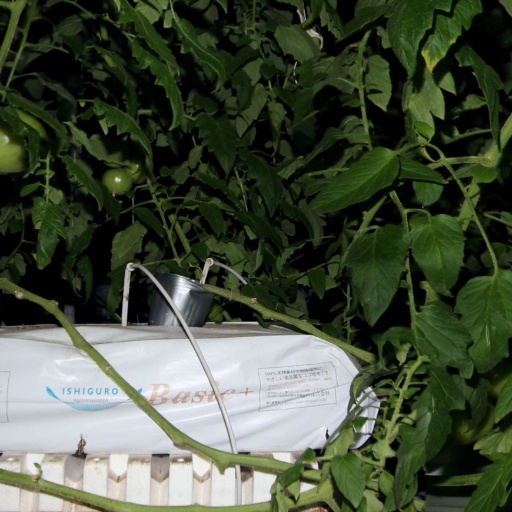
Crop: tomato